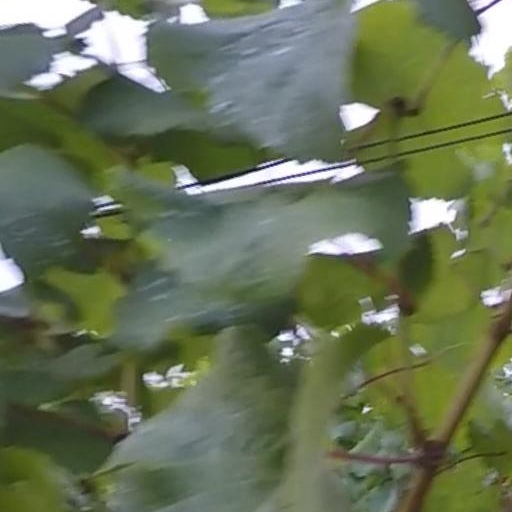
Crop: grape